Omura's whale

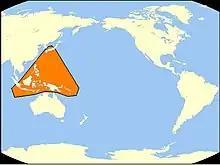
Distribution in western Pacific Ocean

Little is known of the behavior and diet of Omura's whale. Their blow is low and diffuse. After surfacing, the dorsal fin is usually not visible until after the head and splashguard have disappeared and they don't fluke when diving. They have been seen lunge feeding, defecating, and breaching off both Komodo National Park and northwestern Madagascar; they've also been seen rolling at the surface in apparent mating (the last of which allowed the identification of a male) off the former area. Off Madagascar, average group size was only 1.1 individuals (272 individuals in 247 groups), but loose aggregations of as many as a dozen whales could be seen. A total of thirteen cow-calf pairs were observed between 2011 and 2016, including a female first seen in an aggregation in 2012, then with a calf in 2013, and alone again in 2015 and 2017, showing that individuals can exhibit strong site fidelity.